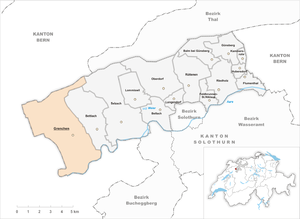
Granges, appelée en allemand Grenchen, est une ville et une commune suisse du canton de Soleure, située dans le district de Lebern.